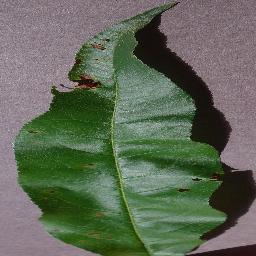
Label: Peach___Bacterial_spot